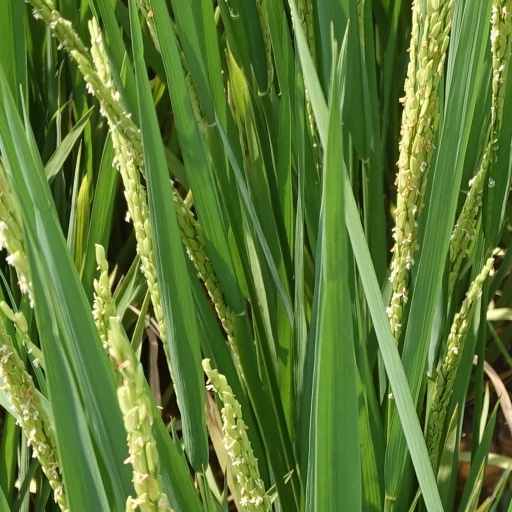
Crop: rice